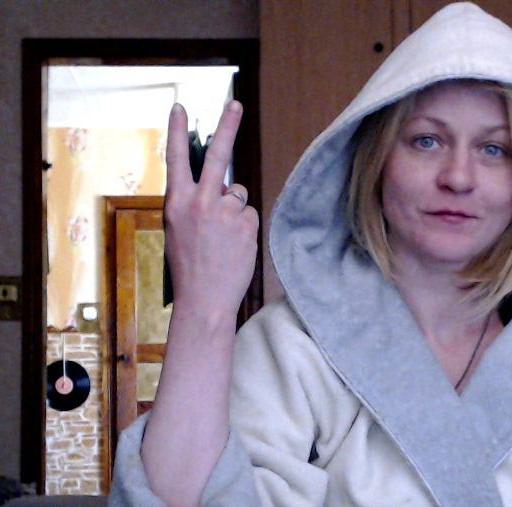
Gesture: peace_inverted